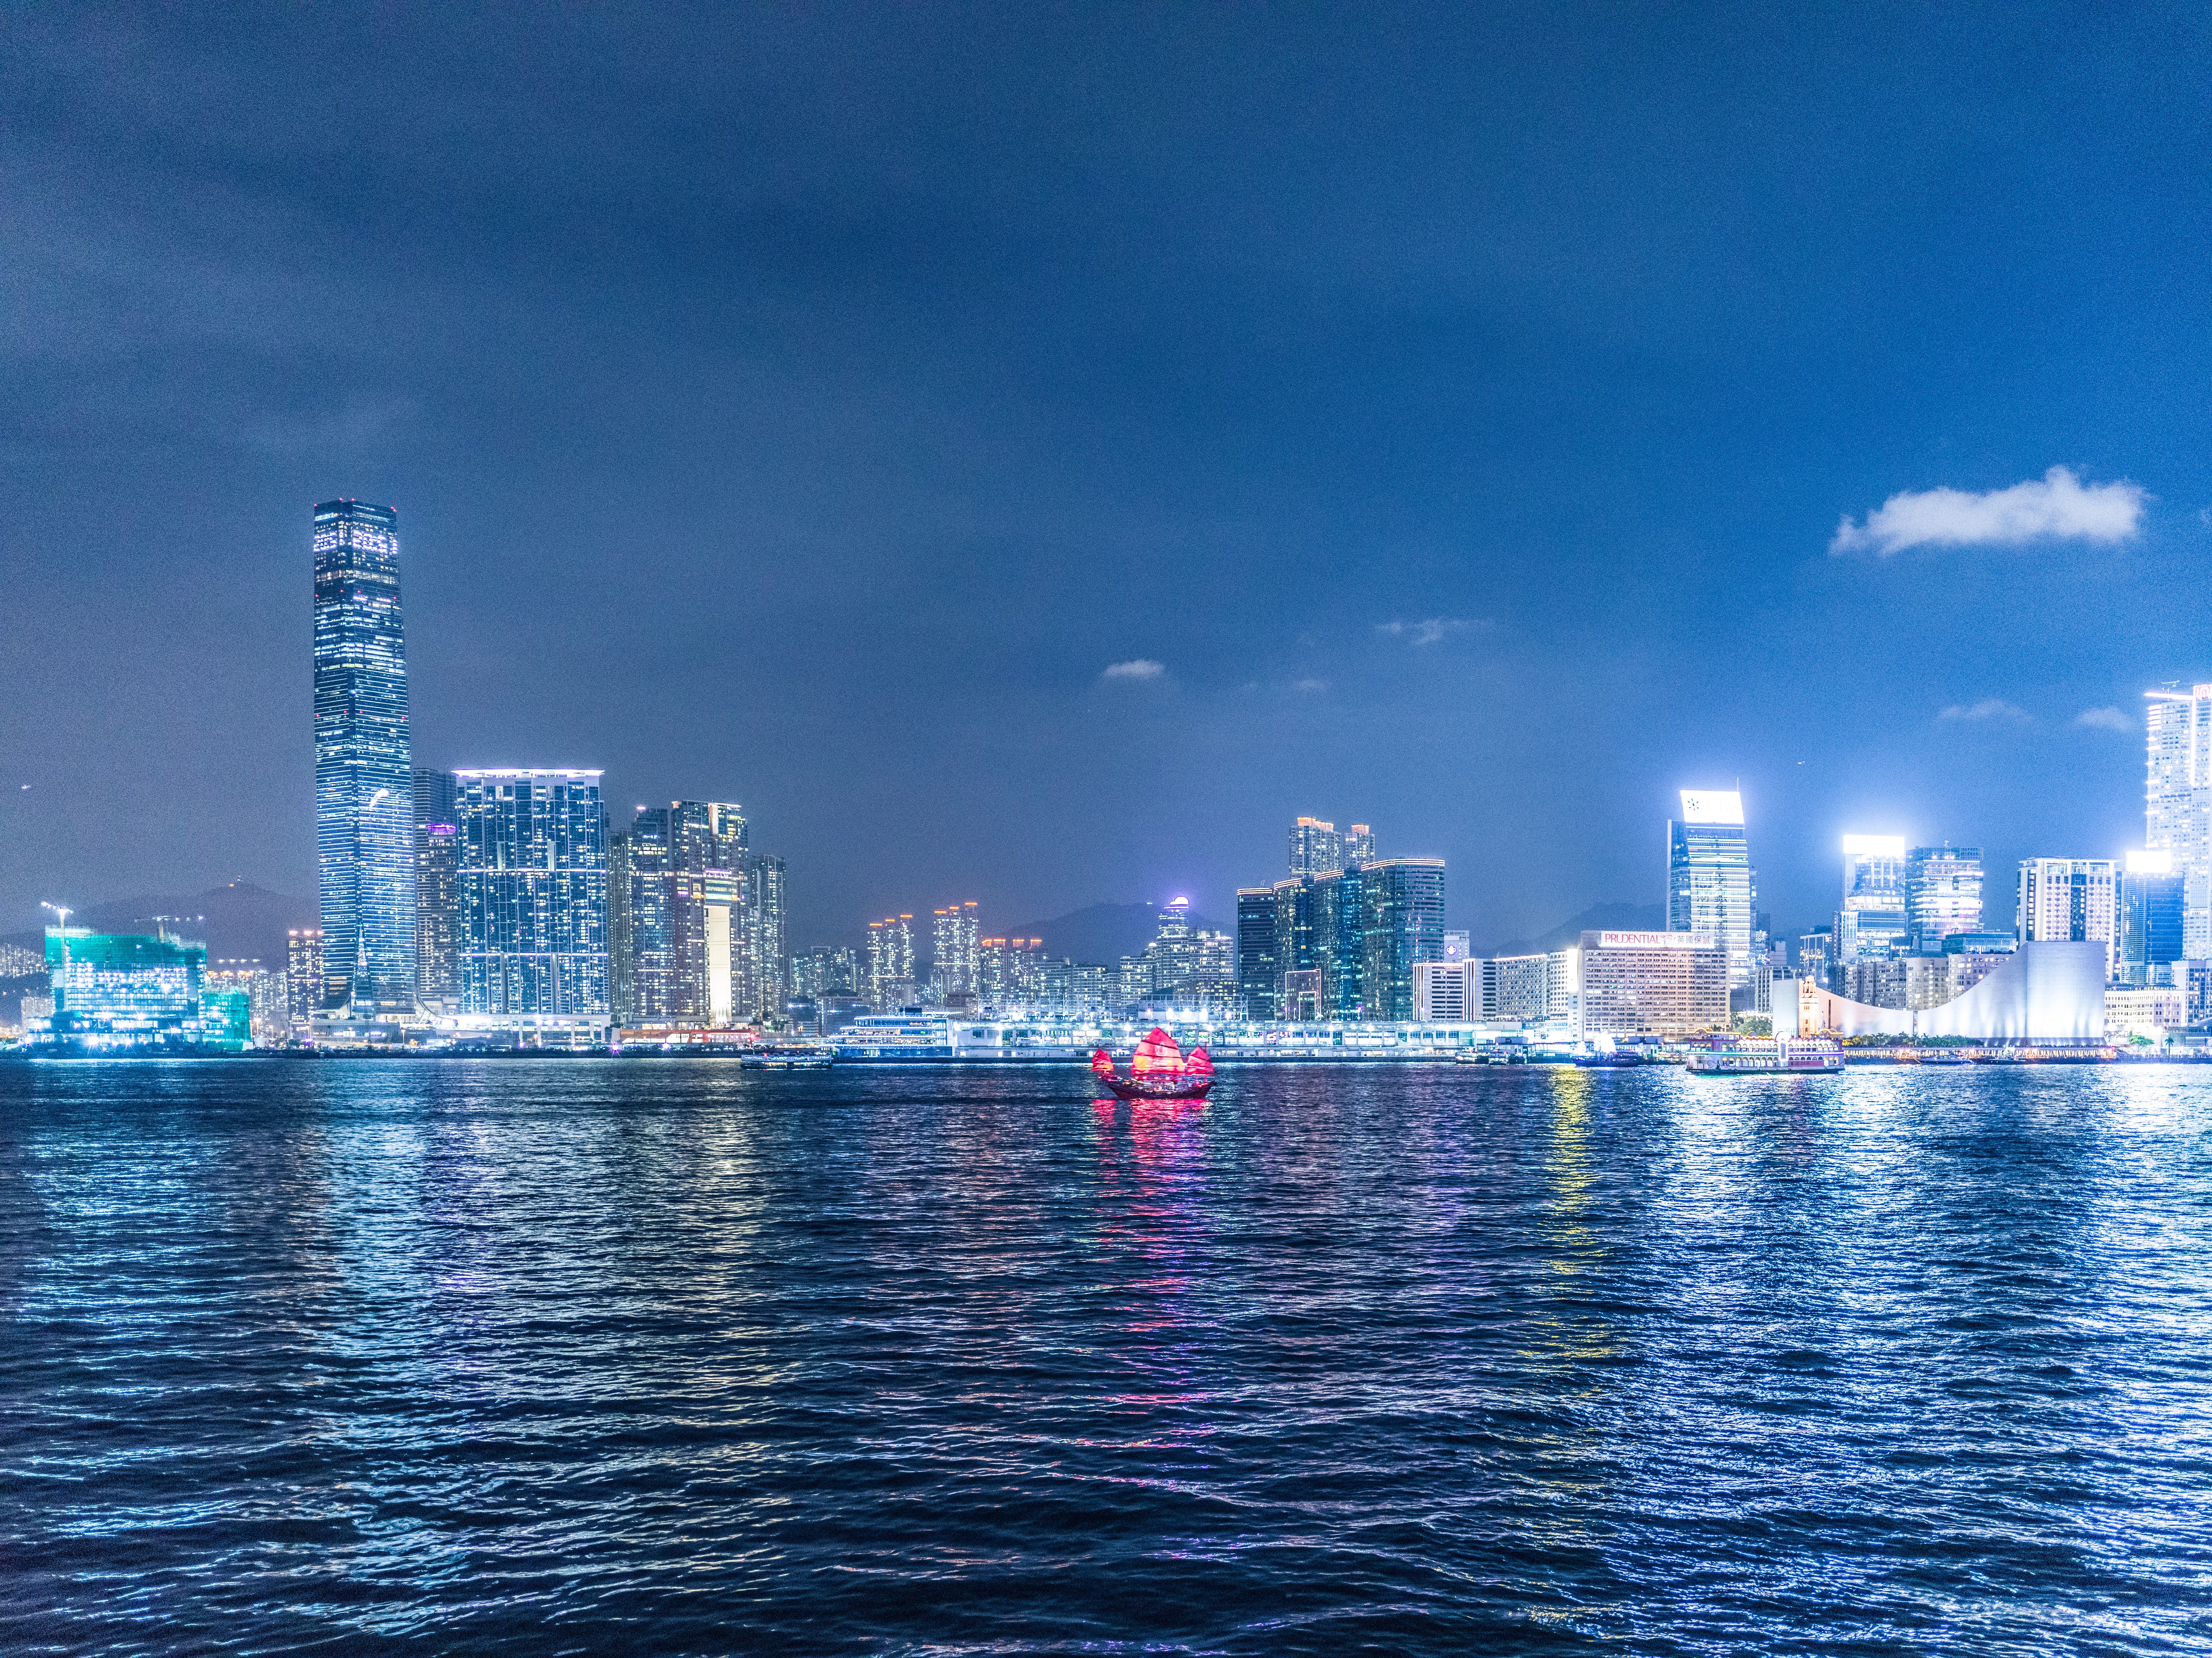
cityscape, city, sky, skyline, blue, metropolitan area, water, metropolis, daytime, human settlement, urban area, landmark, night, reflection, skyscraper, cloud, horizon, tower block, architecture, downtown, sea, ocean, building, evening, tower, mountain, river, dusk, world